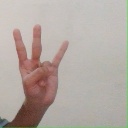
अक्षर: क्ष